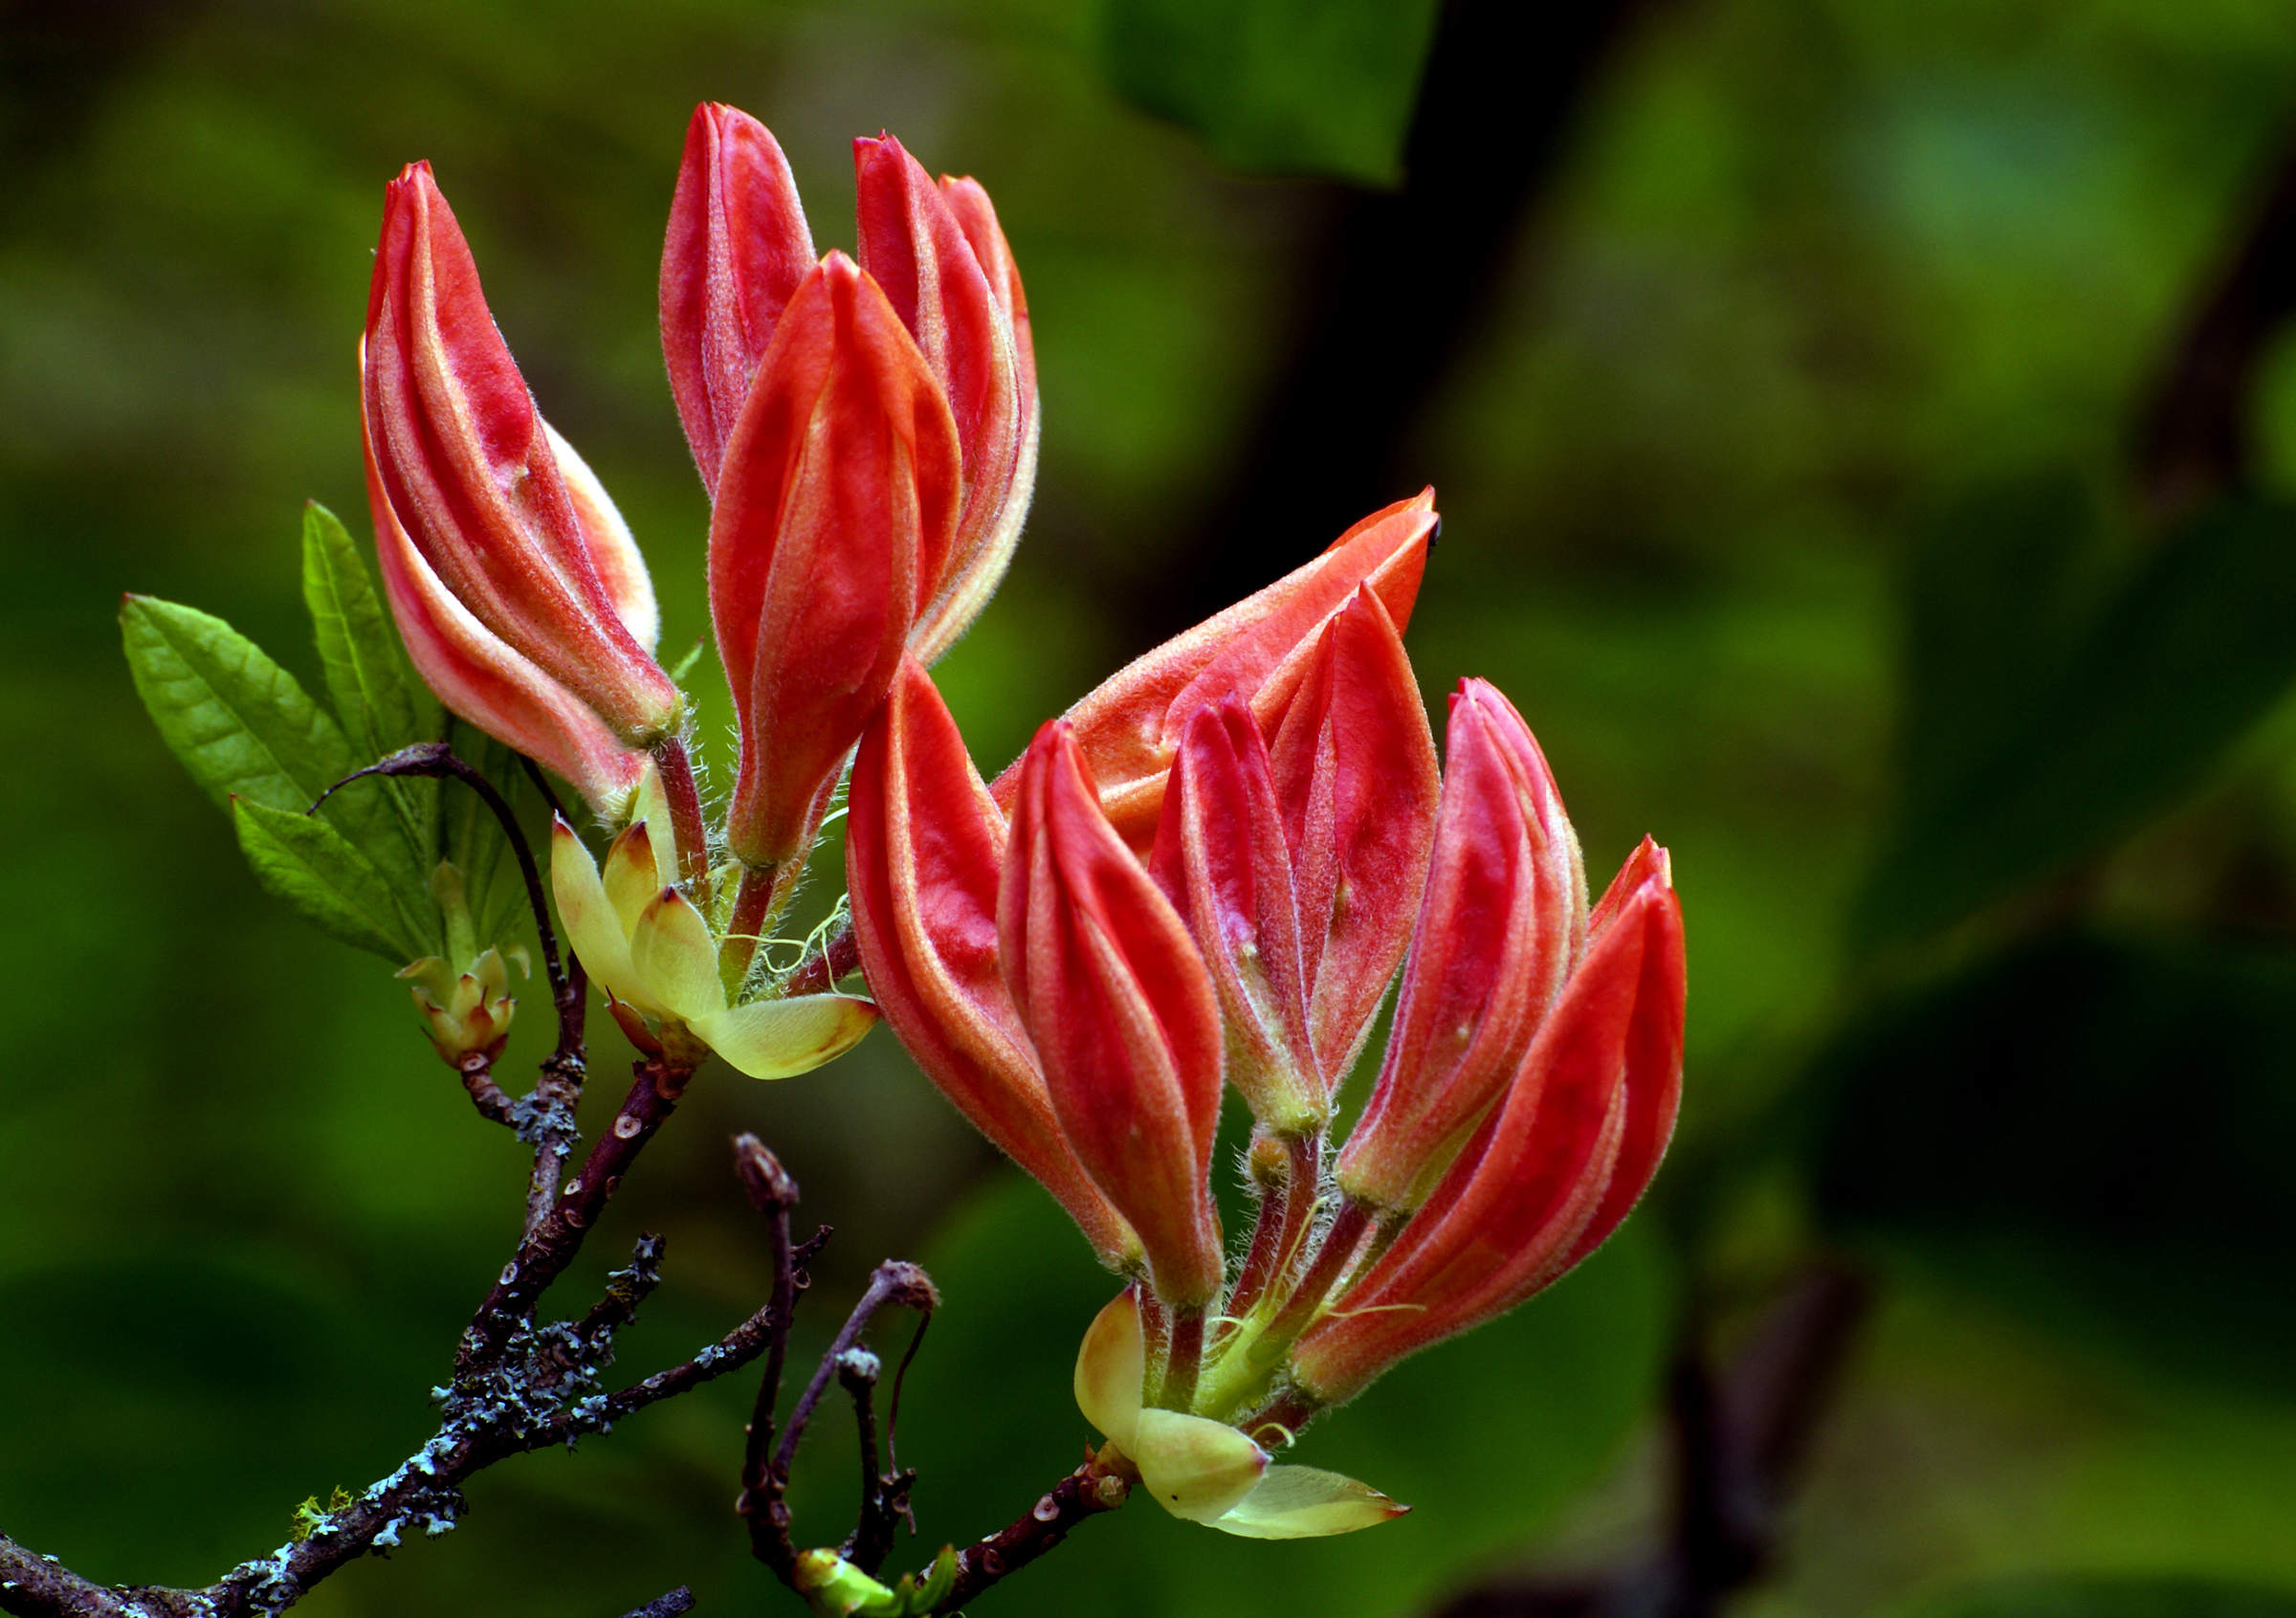
nature, blossom, plant, leaf, flower, petal, botany, flora, wildflower, flowers, publicdomain, shrub, pinkflowers, buds, sonydslra300, azaleas, bud, macro photography, flowering plant, plant stem, woody plant, land plant